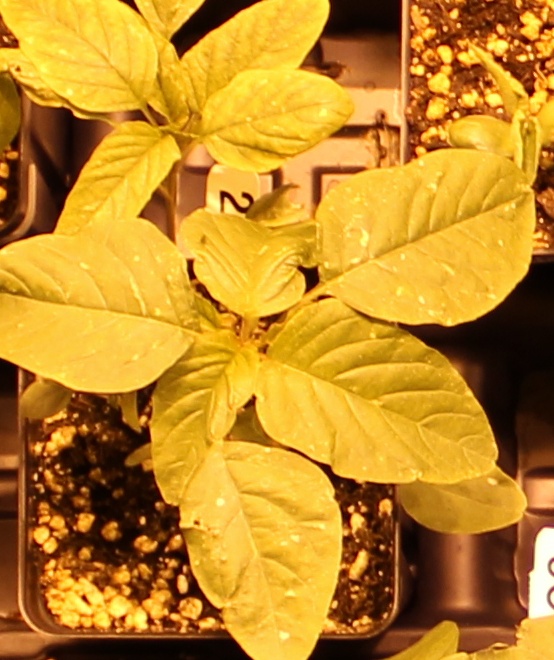
Label: Palmer Amaranth